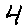
Label: 4